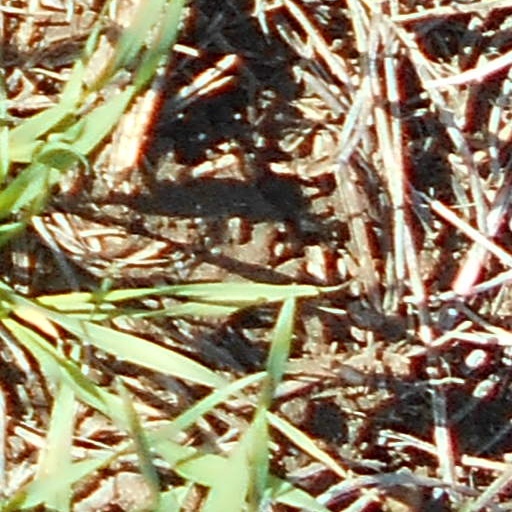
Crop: wheat